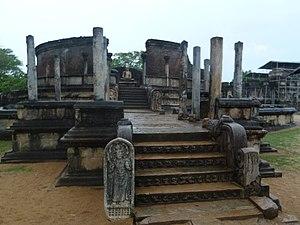
Le Sri Lanka de l'Antiquité, présente de nombreux styles, dont les sources d'inspiration ont été puisées dans l'architecture de l'Inde et celle de l'Asie de l'Est. Ce continent a joué un rôle important dans la façon dont été construits les édifices. L'influence du bouddhisme fut considérable dès le IIIᵉ siècle av. J.-C.. Plus de 25 styles différents ont été recensés dans les complexes bouddhistes, du royaume Anuradhapura, et de Polonnaruwa. Le palais de Sigiriya est considéré comme un chef-d'œuvre de l'architecture ancienne et de l'ingéniosité, la forteresse de Yapahuwa] et le Temple d'Or de Dambulla à Kandy sont également remarquables pour leurs qualités architecturales.